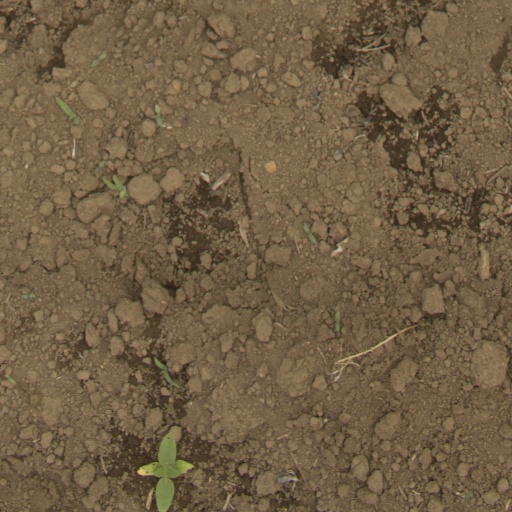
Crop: Jerusalem artichoke